Hotel Continental (film)

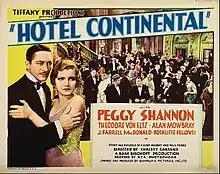
Lobby card

Hotel Continental is a 1932 American pre-Code crime film directed by Christy Cabanne and starring Peggy Shannon, Theodore von Eltz and J. Farrell MacDonald.